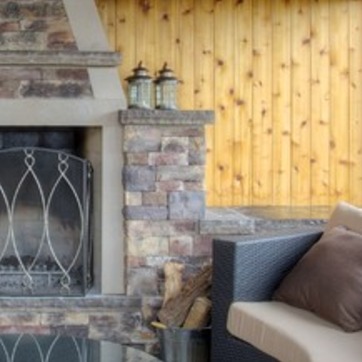
Material: stone